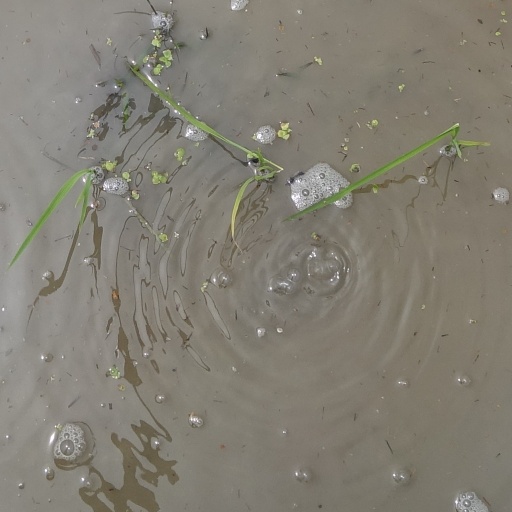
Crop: rice